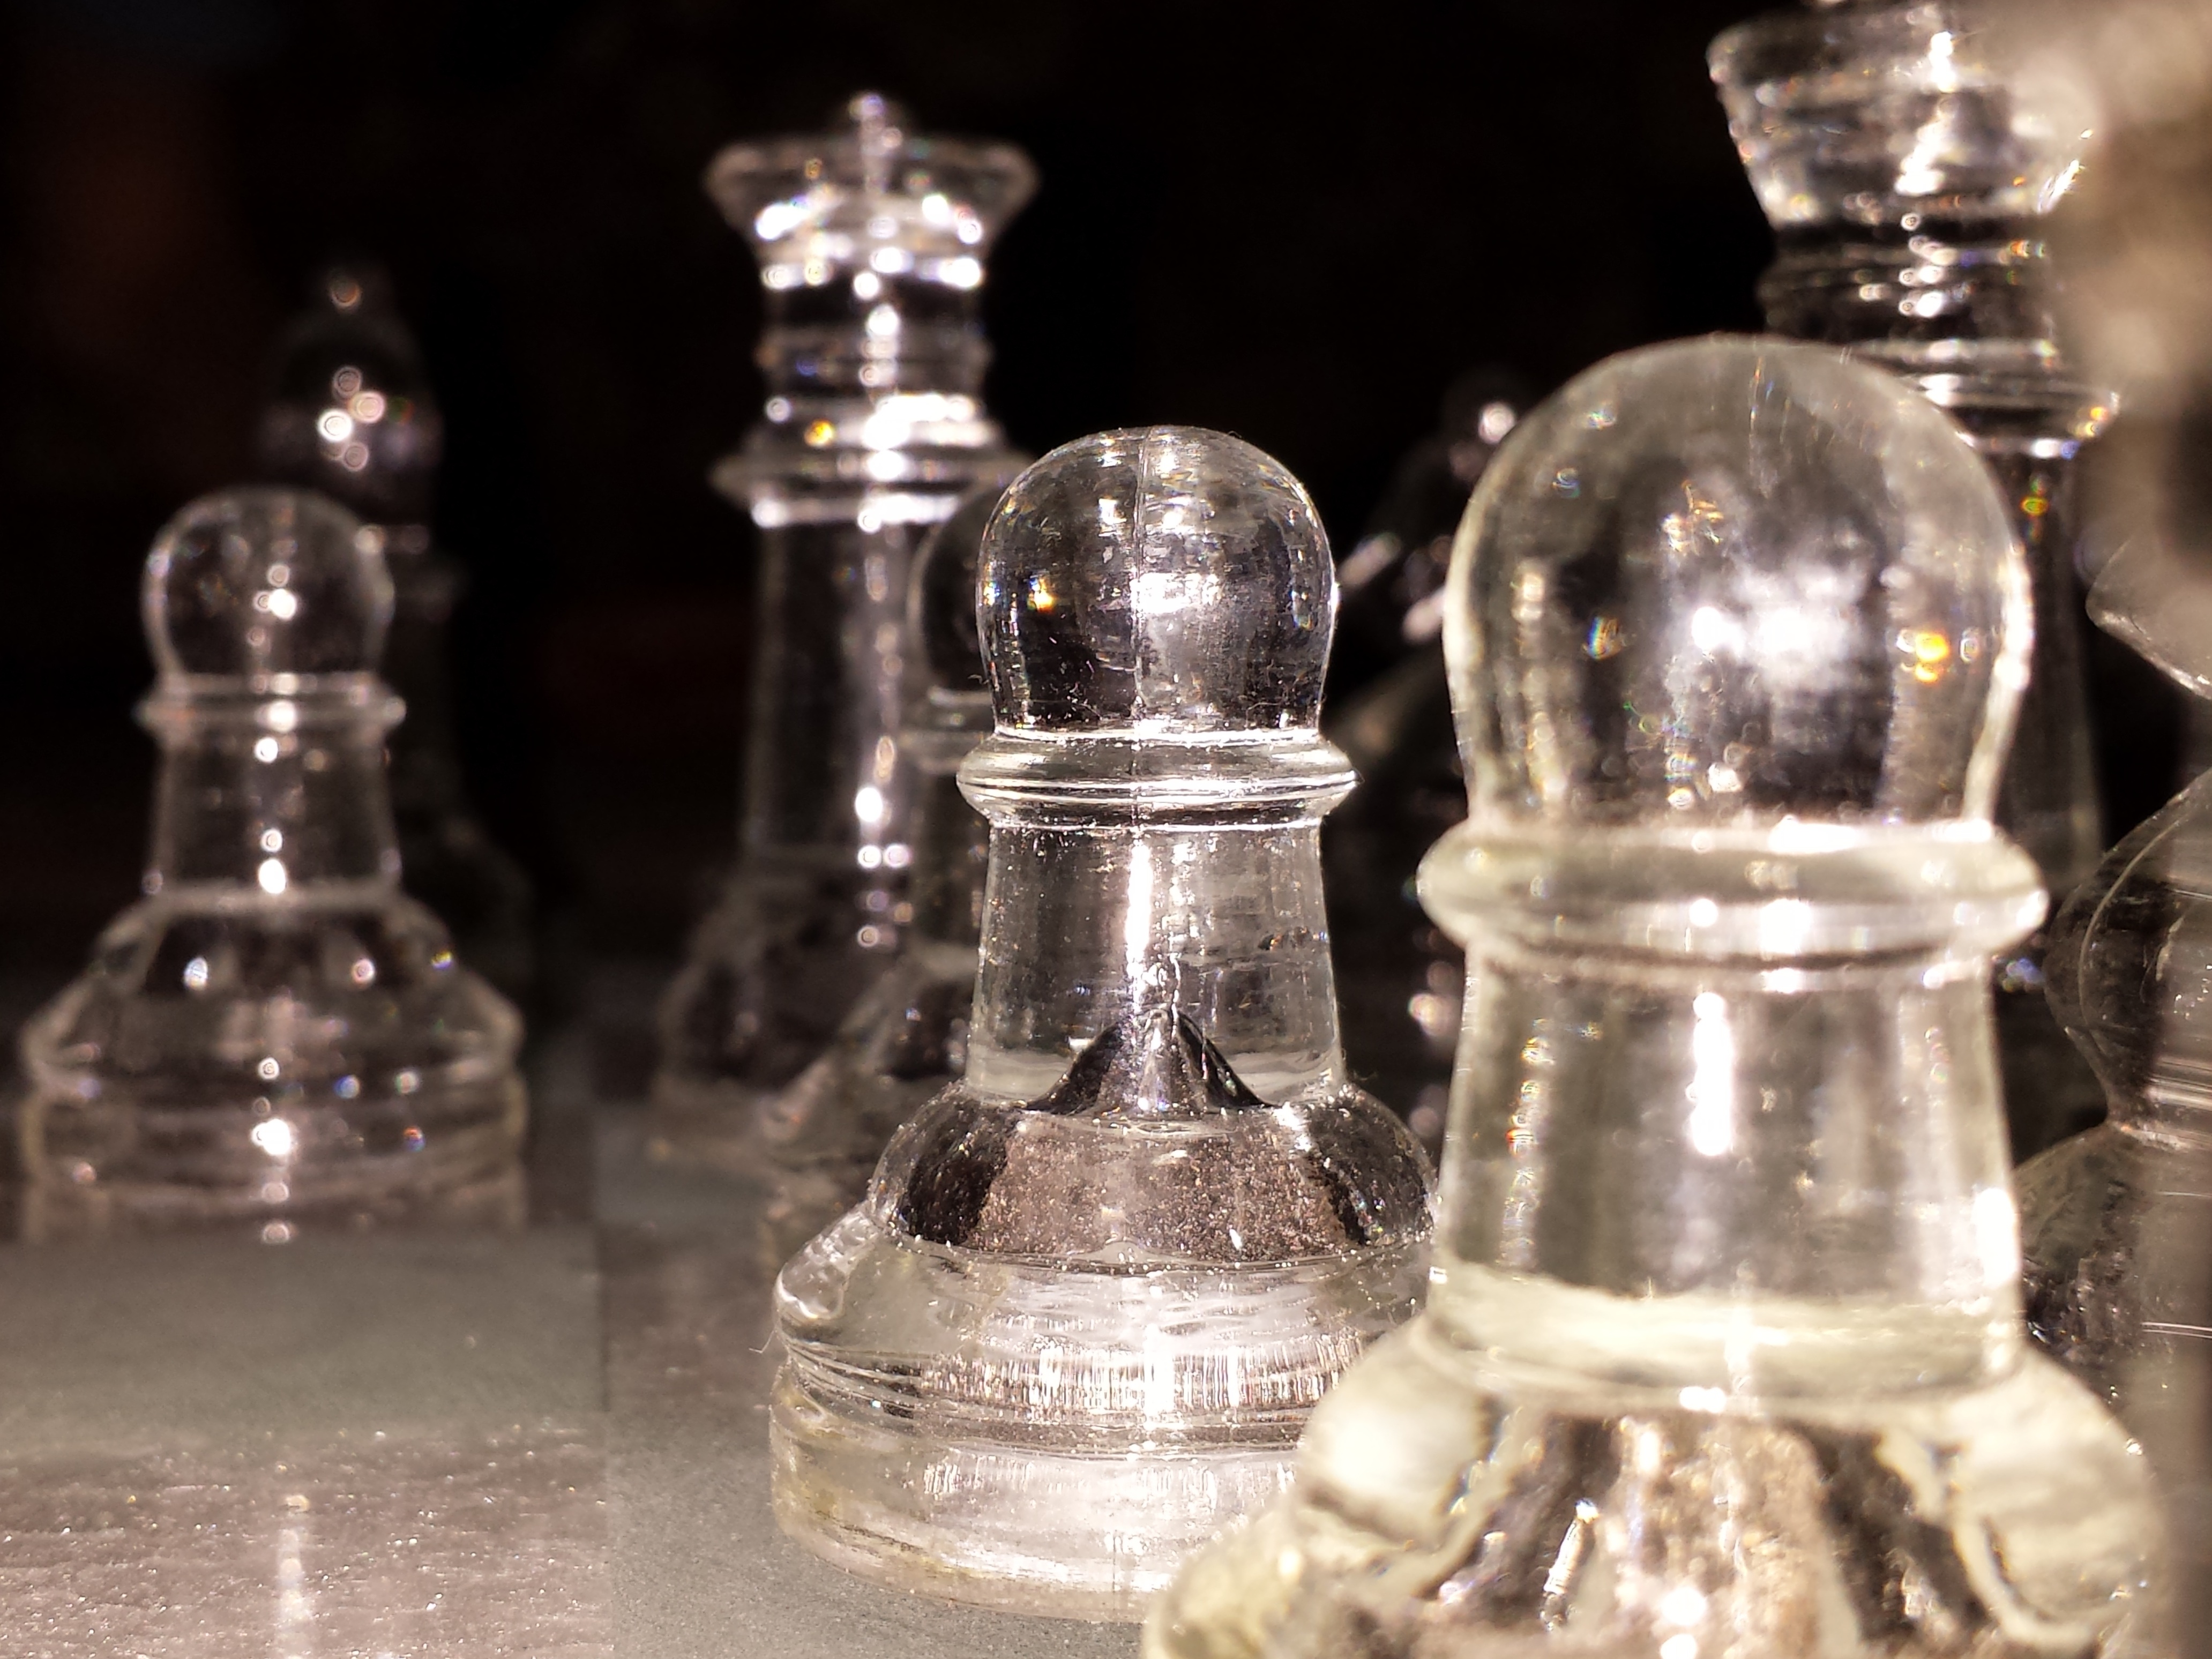
game, play, glass, recreation, bottle, board game, glass bottle, chess, chessboard, games, strategic, indoor games and sports, tabletop game